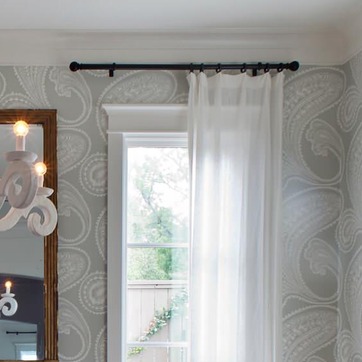
Material: glass